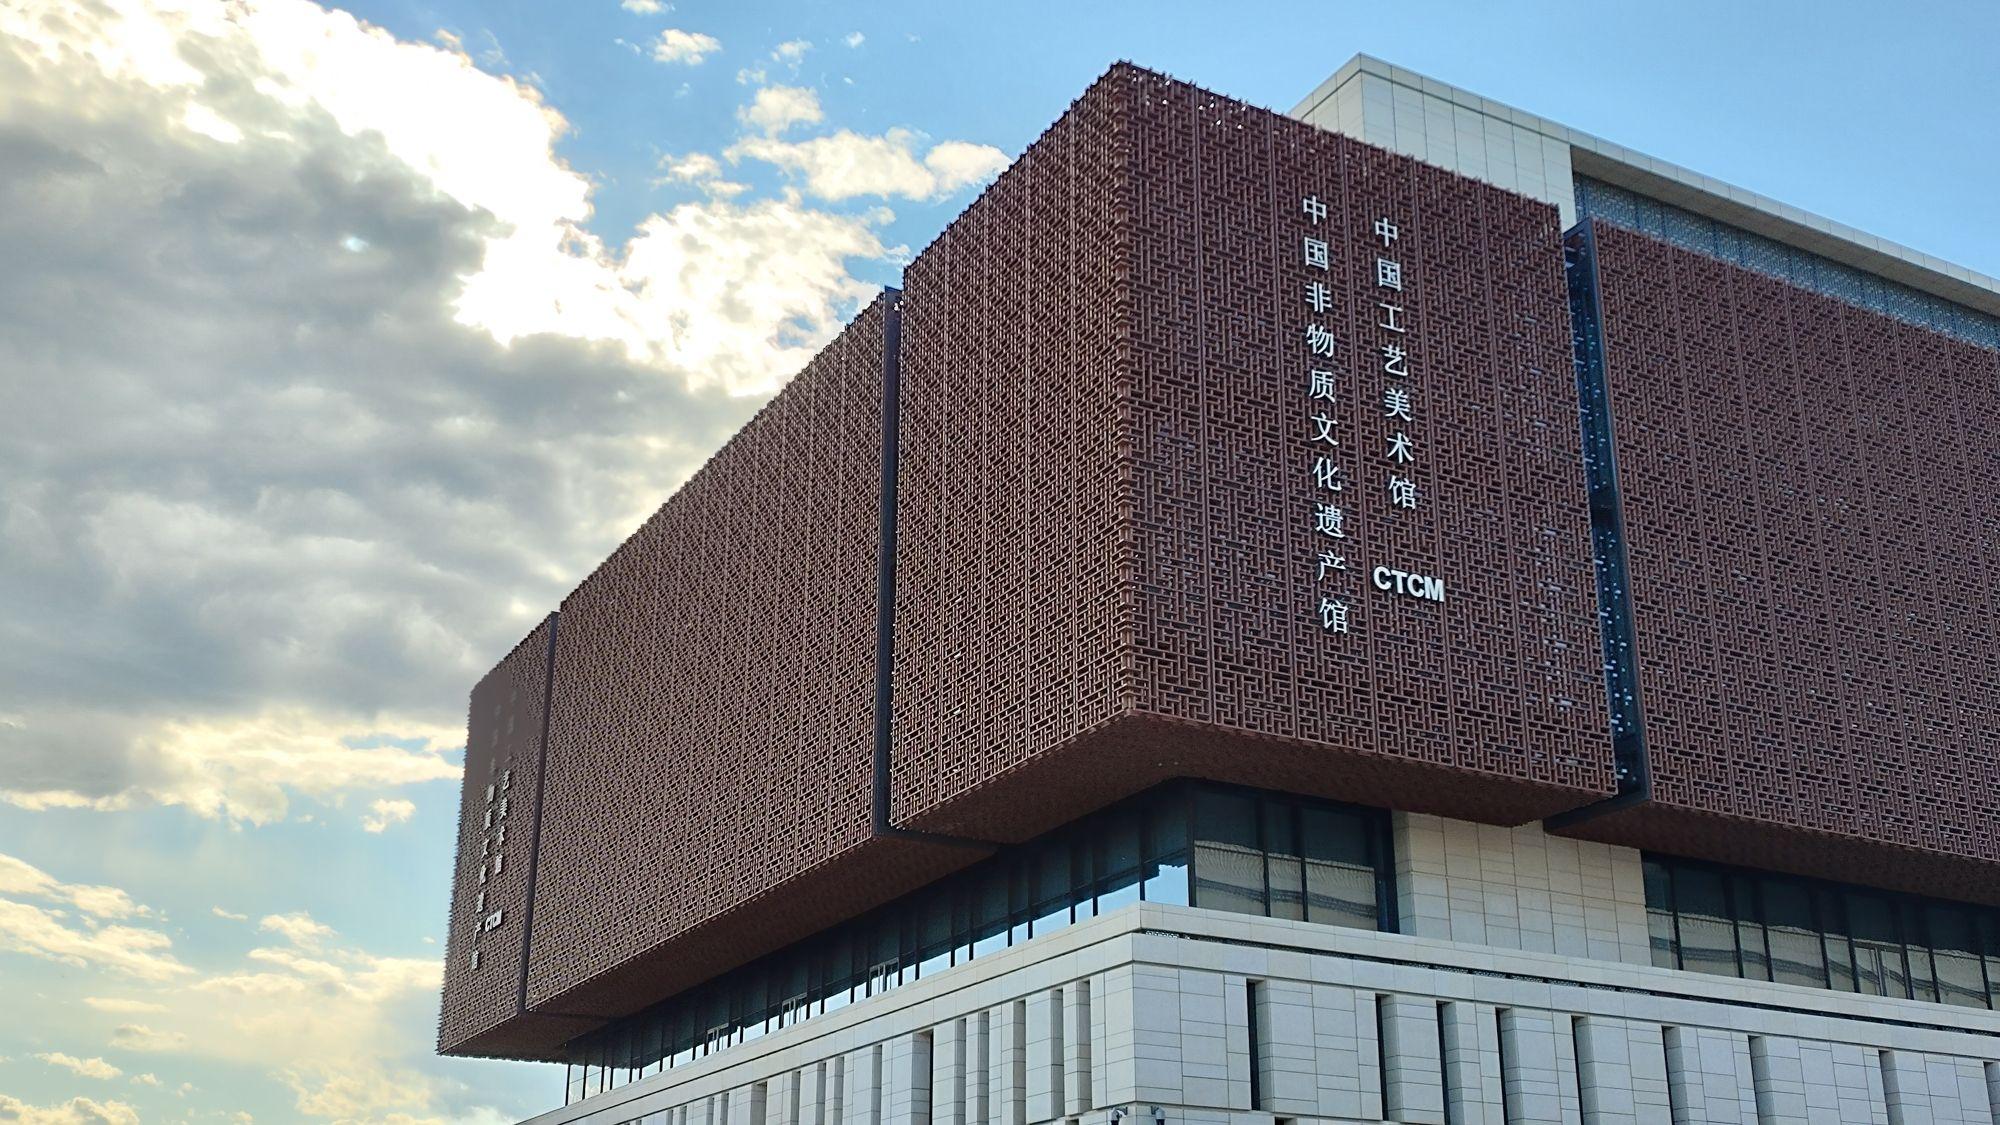
地标名称：中国工艺美术馆(中国非物质文化遗产馆)
所在城市：北京市·朝阳区